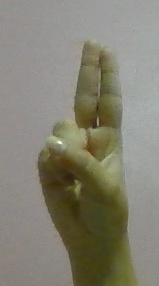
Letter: taa